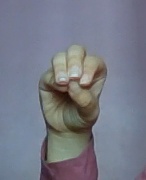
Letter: ha